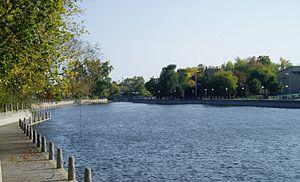
Le ruisseau de la Brasserie est un petit ruisseau qui forme les rives nord et ouest de l' île de Hull. Il fait le tour du centre-ville du secteur Hull dans la ville de Gatineau. Il se jette dans la rivière des Outaouais, juste à l'ouest du centre-ville de Hull. Courant à l'ouest de la rue Montcalm, il tourne vers l'est au nord de la route, jusqu'au parc Jacques-Cartier où il rejoint la rivière des Outaouais. À l'origine, il était au cœur du secteur industriel de Hull avec un certain nombre d'usines. Cela comprenait plusieurs brasseries dont elle tire son nom. Dans les années 1980, le quartier a été rénové par la Commission de la capitale nationale. Les anciens ouvrages hydrauliques d'une petite île du ruisseau sont devenus le Théâtre de l'Île et le pont de la rue Montcalm a été remplacé par le pont orné de la tour Eiffel. Sa pollution supprimée, il est devenu un lieu apprécié des ornithologues amateurs. Depuis quelques années, durant l'hiver, le ruisseau est convertie en gigantesque patinoire où les gens peuvent patiner ou jouer au hockey.